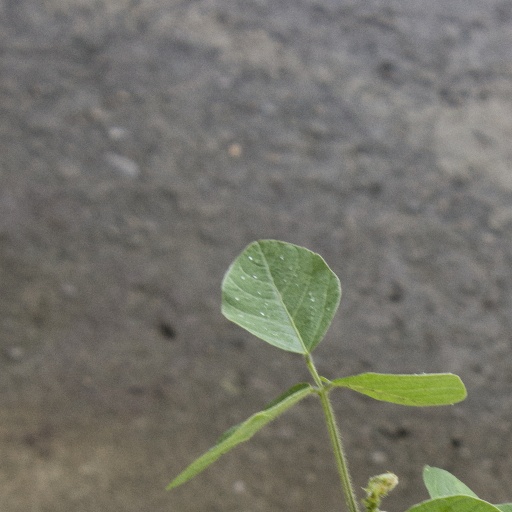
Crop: soybean